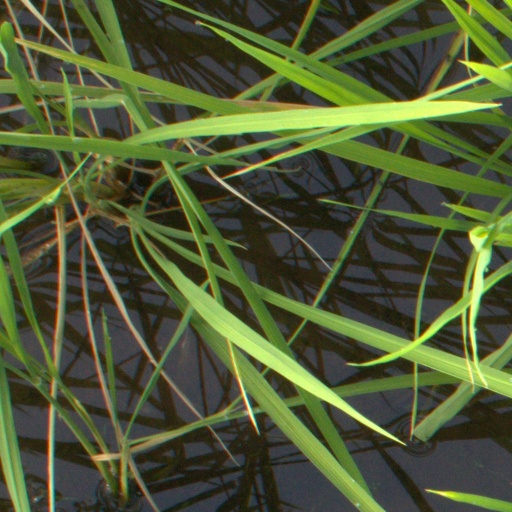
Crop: rice